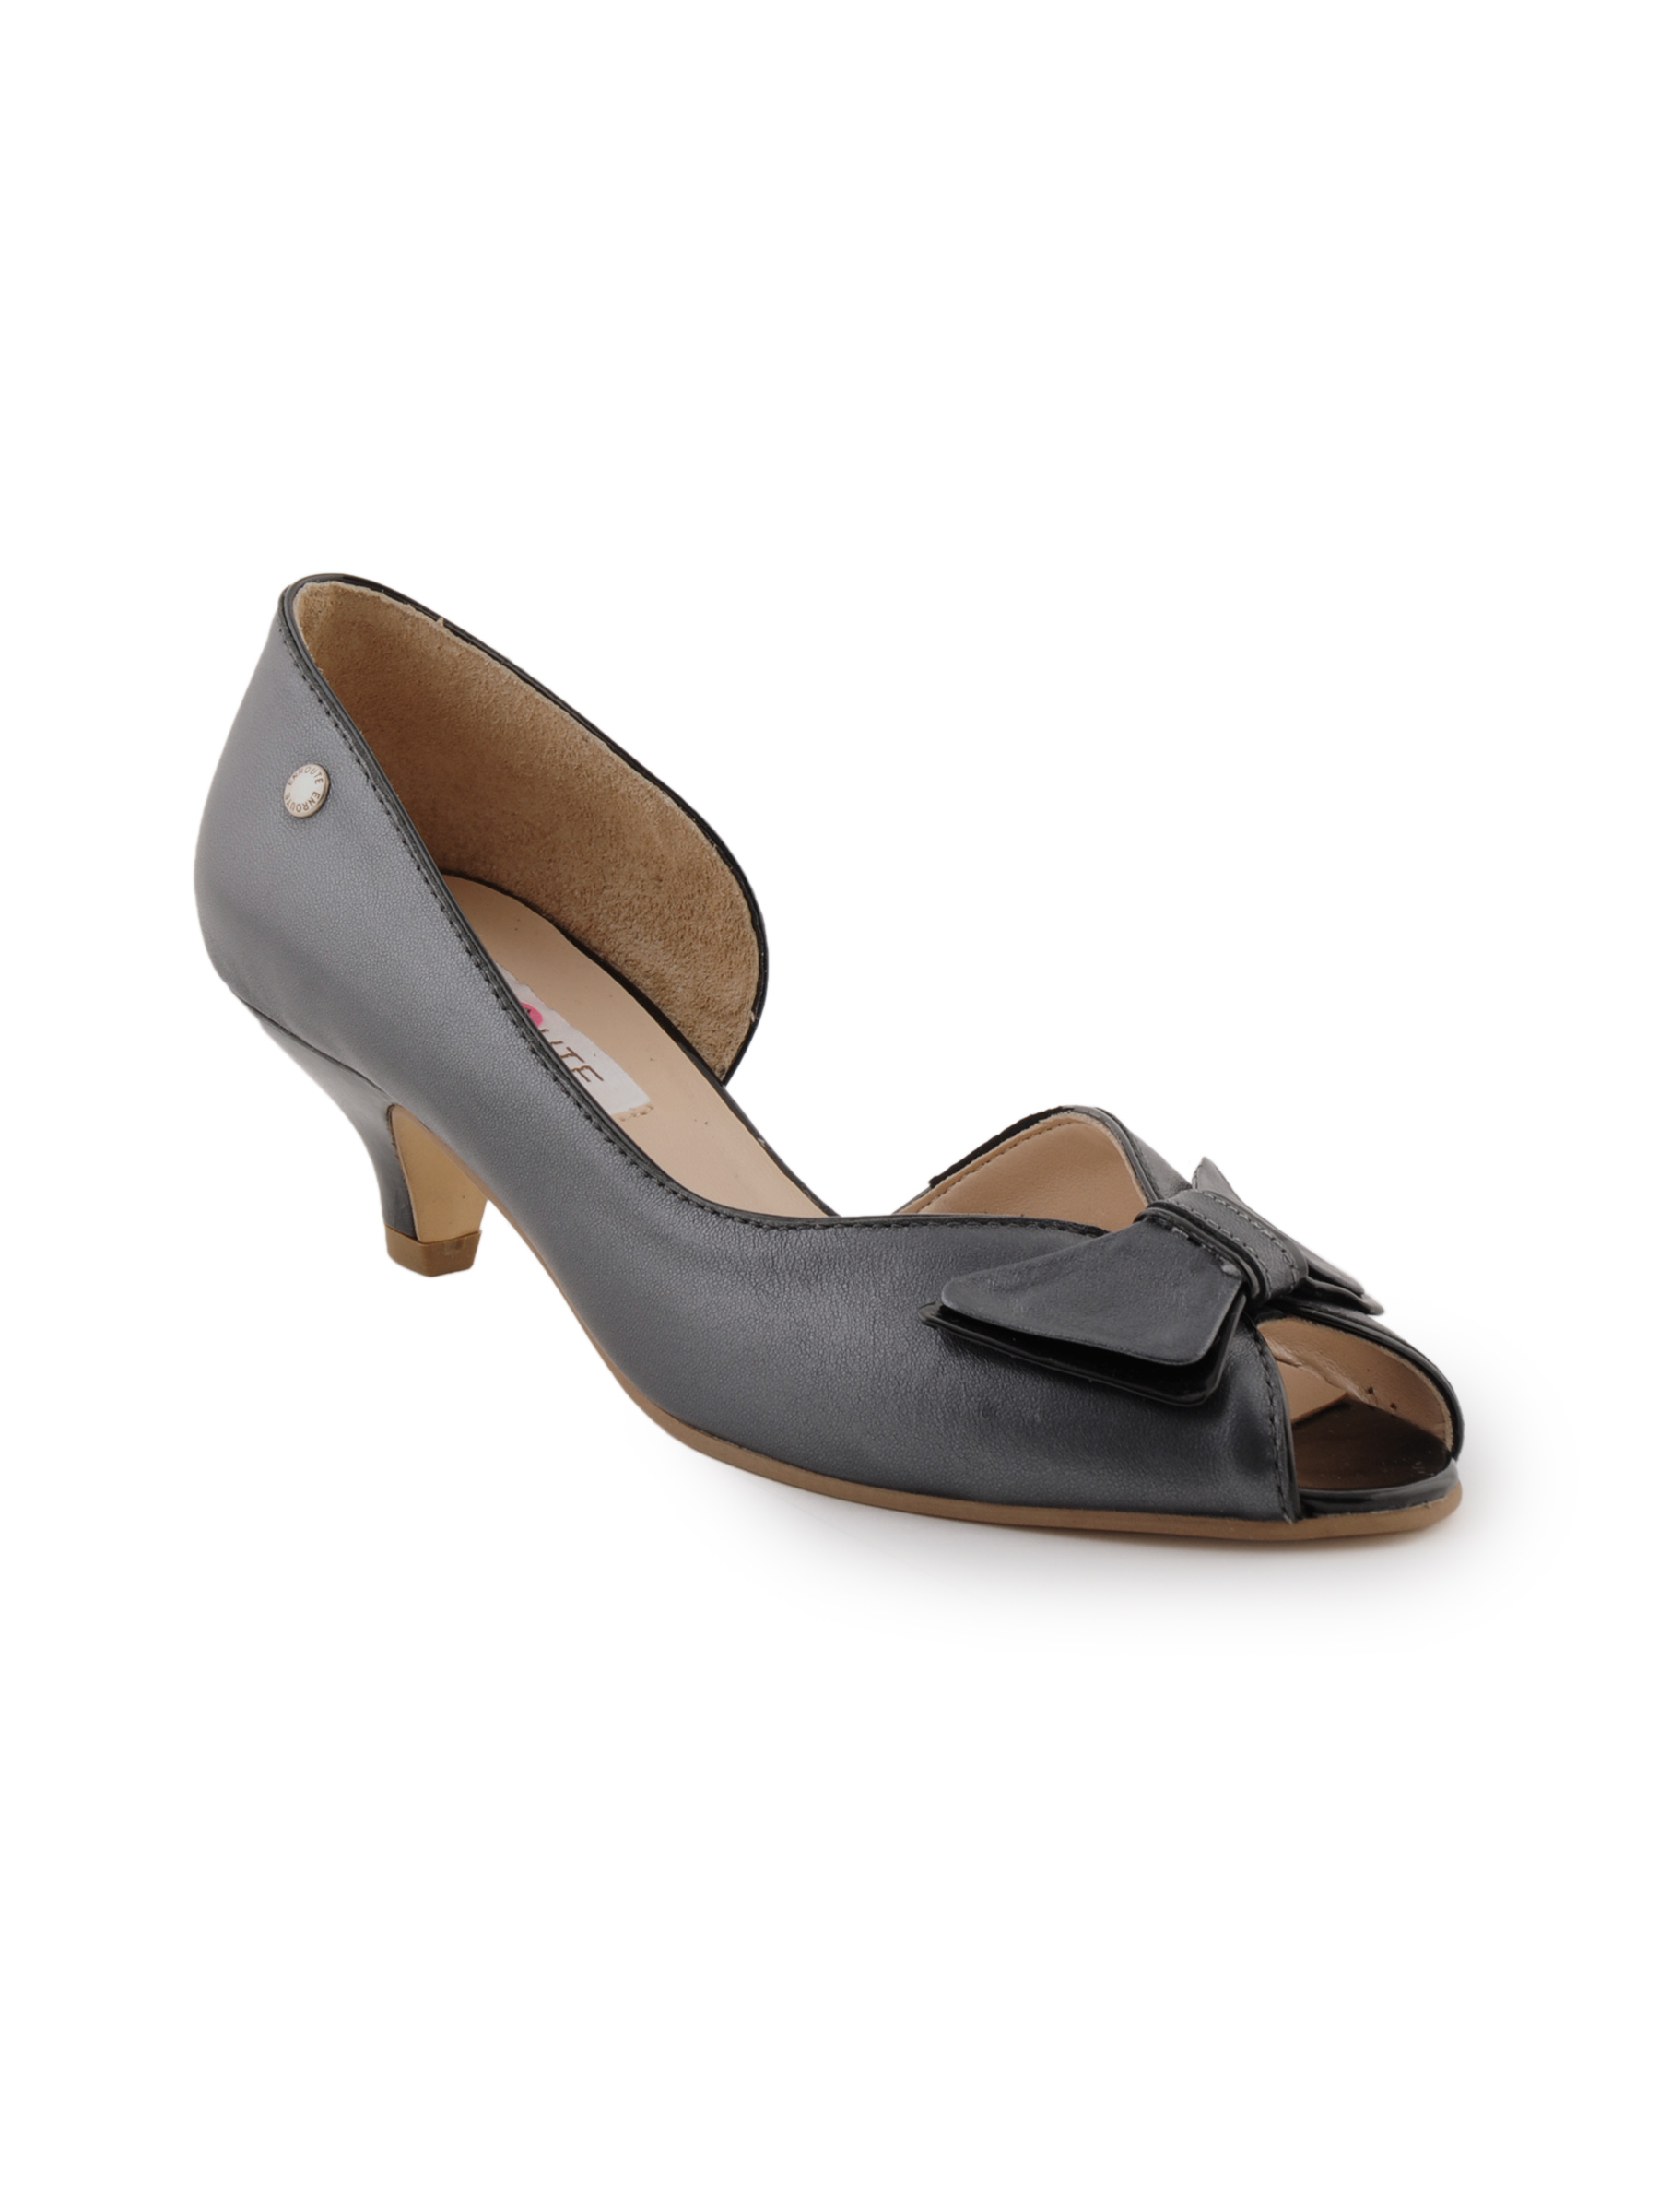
Enroute Women DK.Grey shoes
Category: Footwear / Shoes / Casual Shoes
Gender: Women
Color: Grey
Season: Summer 2012
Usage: Formal